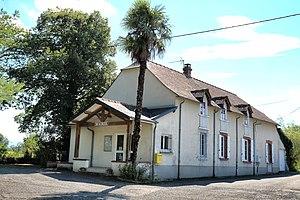
Mairie de PINTAC (Hautes-Pyrénées)
Pintac est une commune française située dans le département des Hautes-Pyrénées, en région Occitanie.